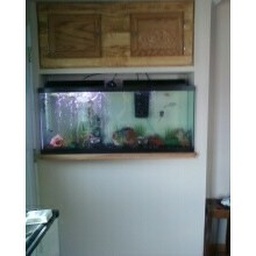
fish in wall